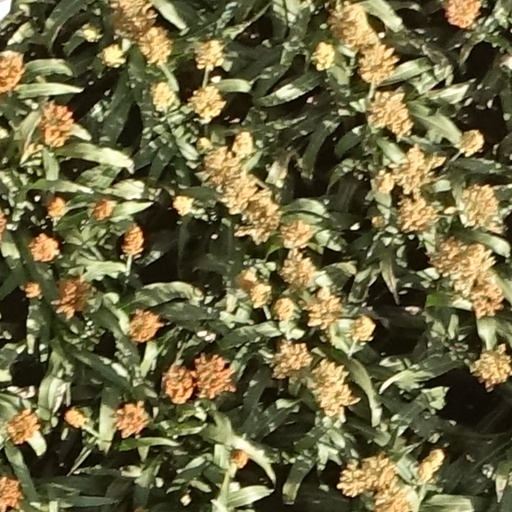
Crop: sorghum